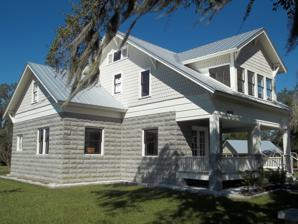
Building: Dr. C. B. Wilson House
Country: United States of America
Year built: 1913
Historic house in Florida, United States United States historic place Dr. C. B. Wilson House U.S. National Register of Historic Places The Wilson House located inside Urfer Family Park Location Sarasota , Florida Coordinates 27°17′50″N 82°27′55″W / 27.29724708950782°N 82.46515775318551°W / 27.29724708950782; -82.46515775318551 MPS Sarasota MRA NRHP reference No. 84003849 Added to NRHP March 22, 1984 The Dr. C. B. Wilson House (also known as the Office of Fuller, Breslau, and Stinnett Attorneys ) is a historic home in Sarasota , Florida . On March 22, 1984, it was added to the U.S. National Register of Historic Places .  It originally was located at 235 South Orange Avenue. In 2004, the house was planned to be demolished for the construction of a bank on the site. Funds were raised, and the house was moved to 4012 Honore Avenue inside of Urfer Family Park. Today, the house is open for self-guided tours to the public. References